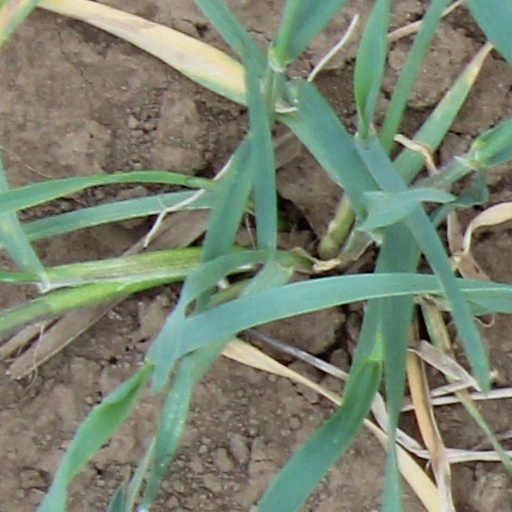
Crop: wheat